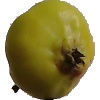
Label: Apple Red Yellow 2